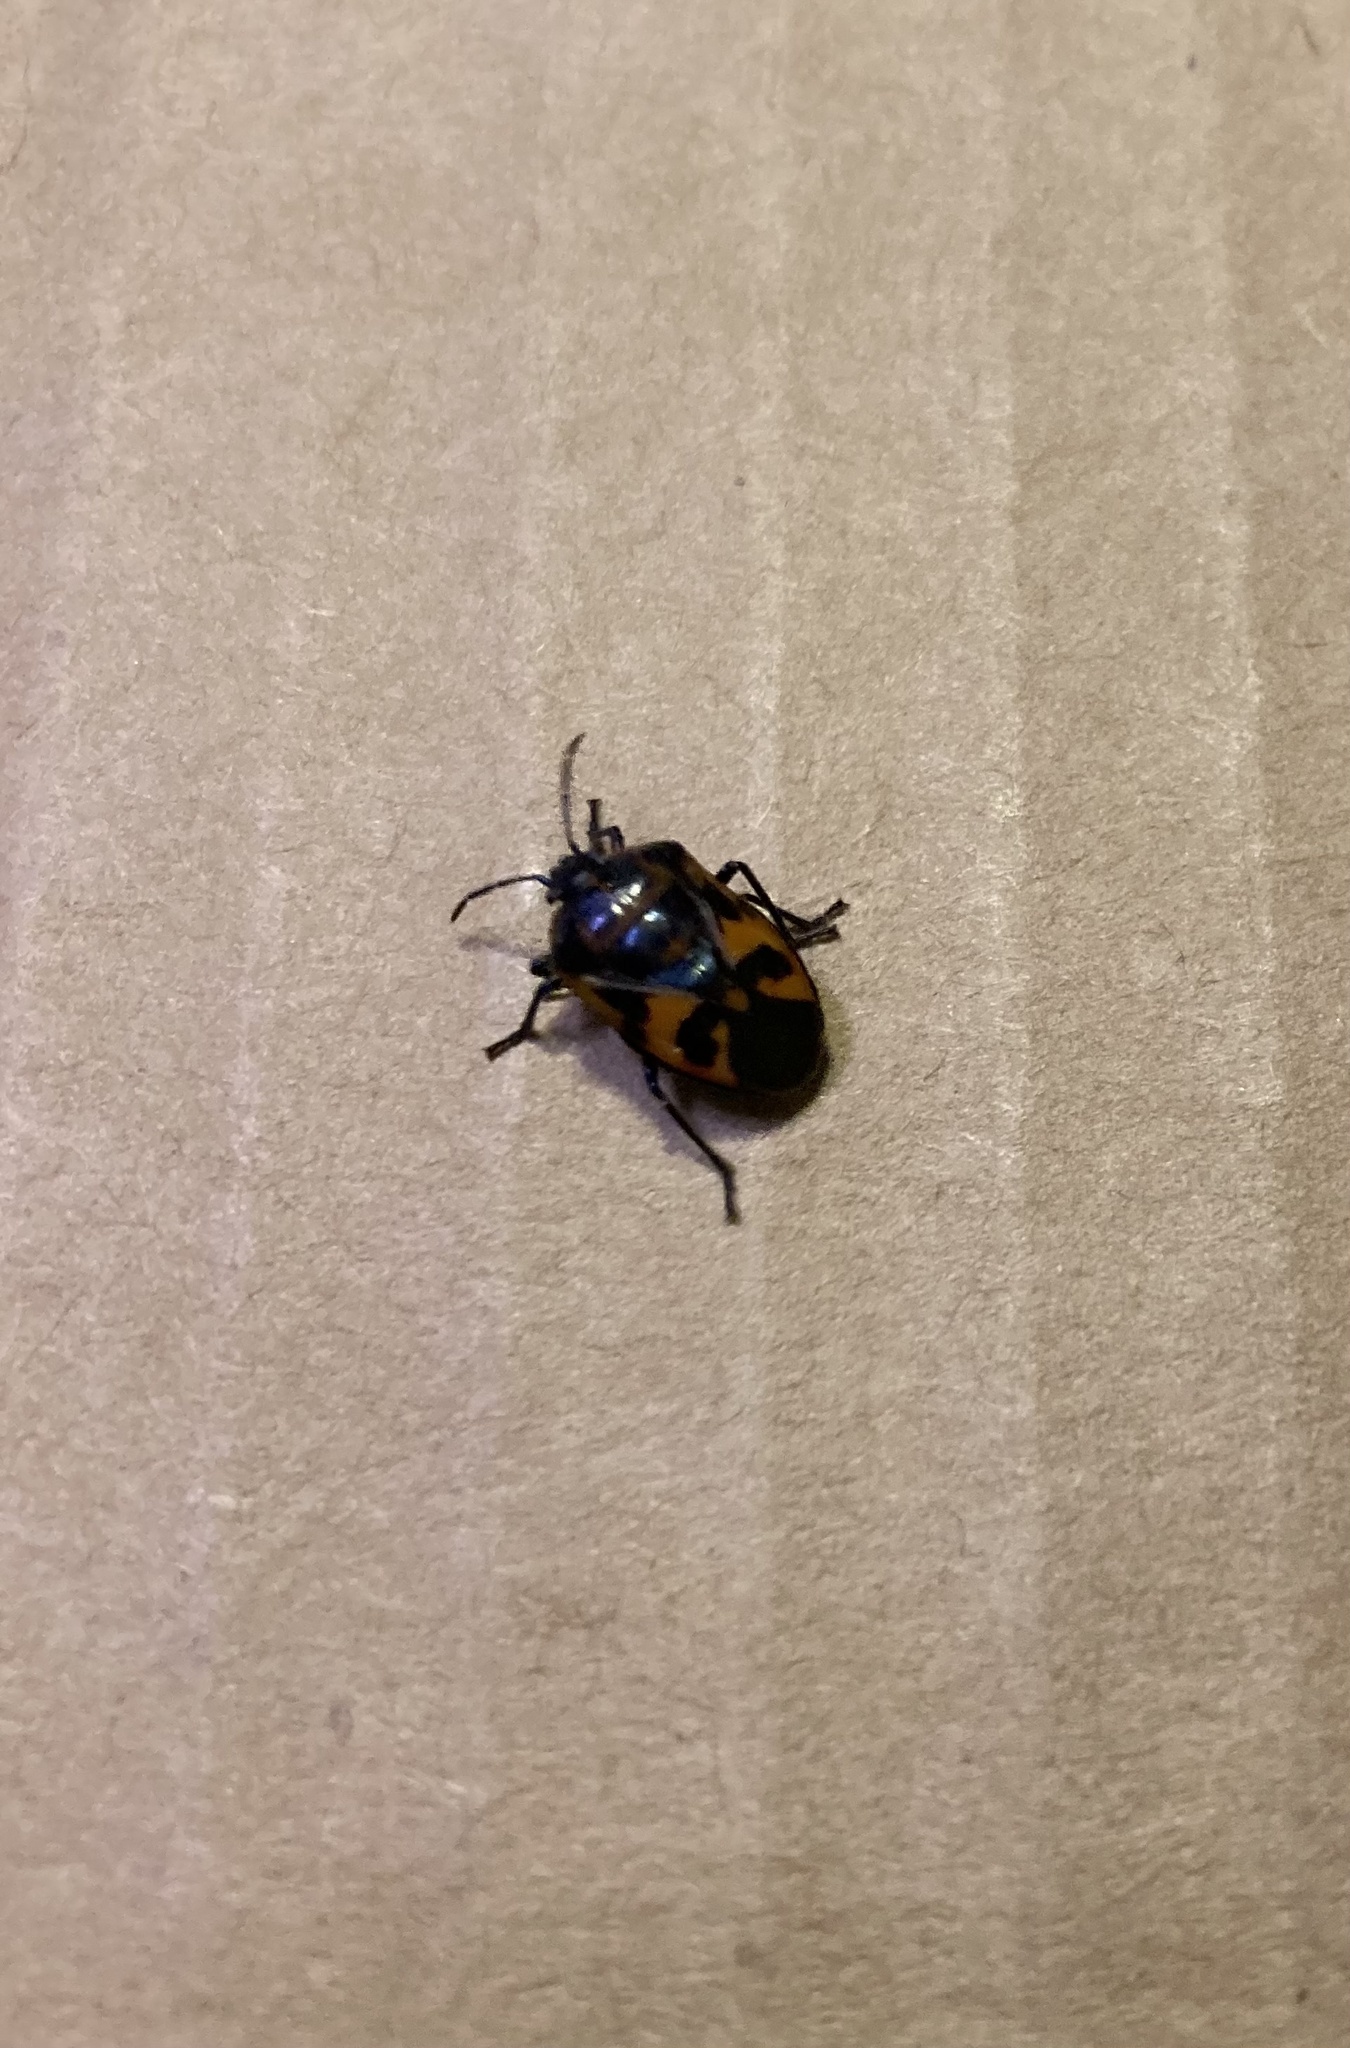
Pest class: stink_bug